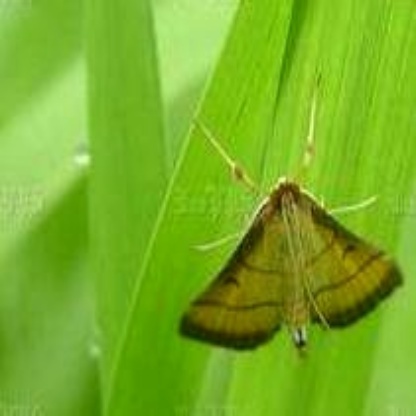
Nhãn: Sâu cuốn lá nhỏ ( Rice leaf folder)